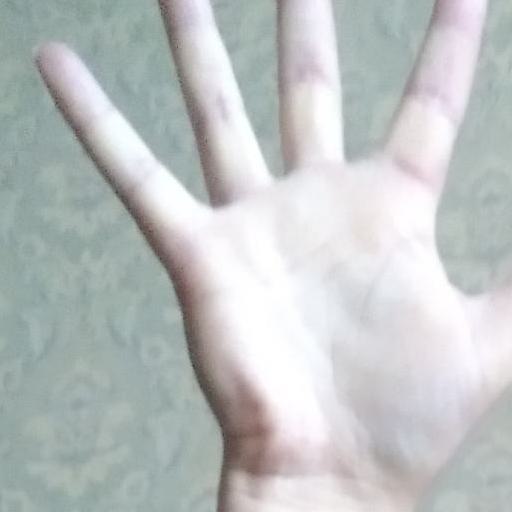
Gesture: palm